Oreste

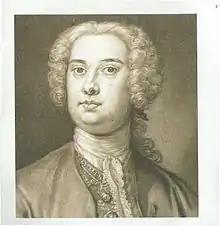
Giovanni Carestini, who created the role of Oreste

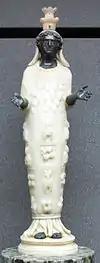
Statuette of the Artemis (Diana) of Ephesus

Years before the action of the opera, the young princess Ifigenia narrowly escaped death by sacrifice at the hands of her father, Agamemnon. At the last moment the goddess Diana, to whom the sacrifice was to be made, intervened and replaced Ifigenia on the altar with a deer, saving the girl and sweeping her off to Tauris. She has since been made a priestess at the temple of Diana in Tauris, a position in which she has the gruesome task of ritually sacrificing foreigners who land on King Toante's shores. Ifigenia hates her forced religious servitude and has had a prophetic dream about her younger brother Oreste and believes that he is dead. Meanwhile, Oreste has killed his mother Clytemnestra to avenge his father Agamemnon with assistance from his friend Pilade. He becomes haunted by the furies for committing the crime and goes through periodic fits of madness.